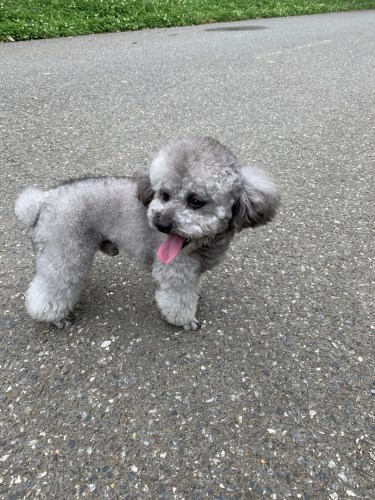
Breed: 7449-n000128-teddy